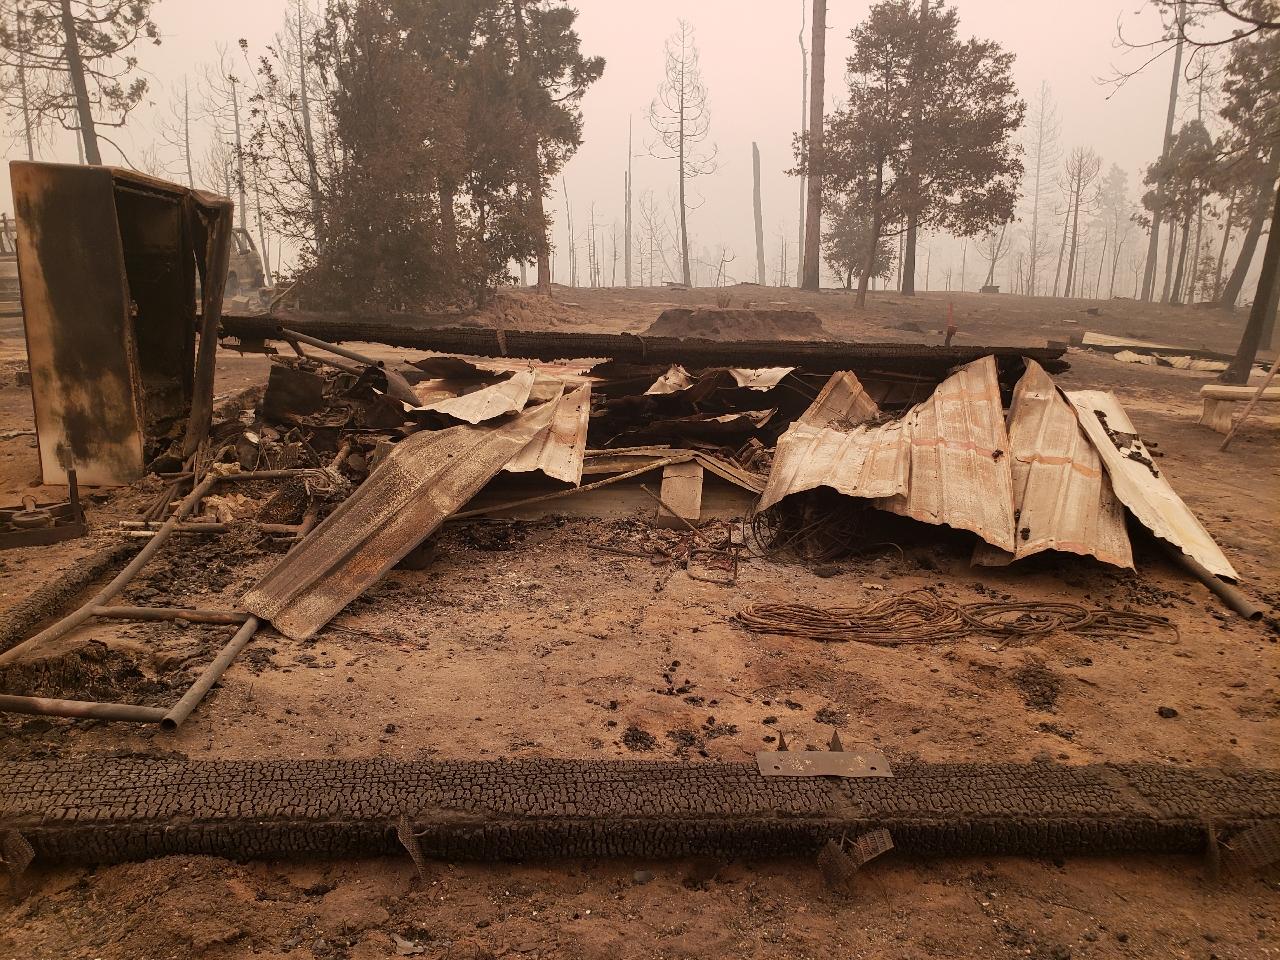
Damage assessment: destroyed